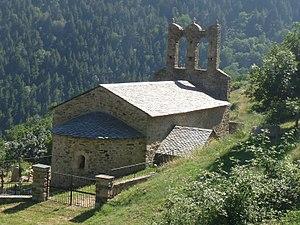
Vieille église, Sansa, Pyrénées-Orientales, France
L’ancienne église Saint-Jean-Baptiste de Sansa est une église romane située à Sansa, dans le département français des Pyrénées-Orientales.